Rescue of Jews by Catholics during the Holocaust

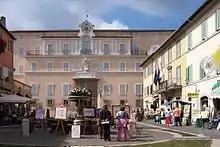
The Papal Palace of Castel Gandolfo, the Pope's summer residence, was used to shelter Jews fleeing the Nazi roundups in Italy

On 11 November 1938, following "Kristallnacht", Pope Pius XI joined Western leaders in condemning the pogrom. In response, the Nazis organized mass demonstrations against Catholics and Jews in Munich, and the Bavarian Gauleiter Adolf Wagner declared before 5,000 protesters: "Every utterance the Pope makes in Rome is an incitement of the Jews throughout the world to agitate against Germany". A Nazi mob attacked Cardinal Faulhaber's palace and smashed its windows. On 21 November, in an address to the world's Catholics, the Pope rejected the Nazi claim of racial superiority, and insisted instead that there was only a single human race. Robert Ley, the Nazi Minister of Labour declared the following day in Vienna: "No compassion will be tolerated for the Jews. We deny the Pope's statement that there is but one human race. The Jews are parasites." Catholic leaders including Cardinal Schuster of Milan, Cardinal van Roey in Belgium and Cardinal Verdier in Paris backed the Pope's strong condemnation of Kristallnacht. At his Berlin Cathedral, Fr. Bernhard Lichtenberg closed each evening service with a prayer "for the Jews, and the poor prisoners in the Concentration camps."